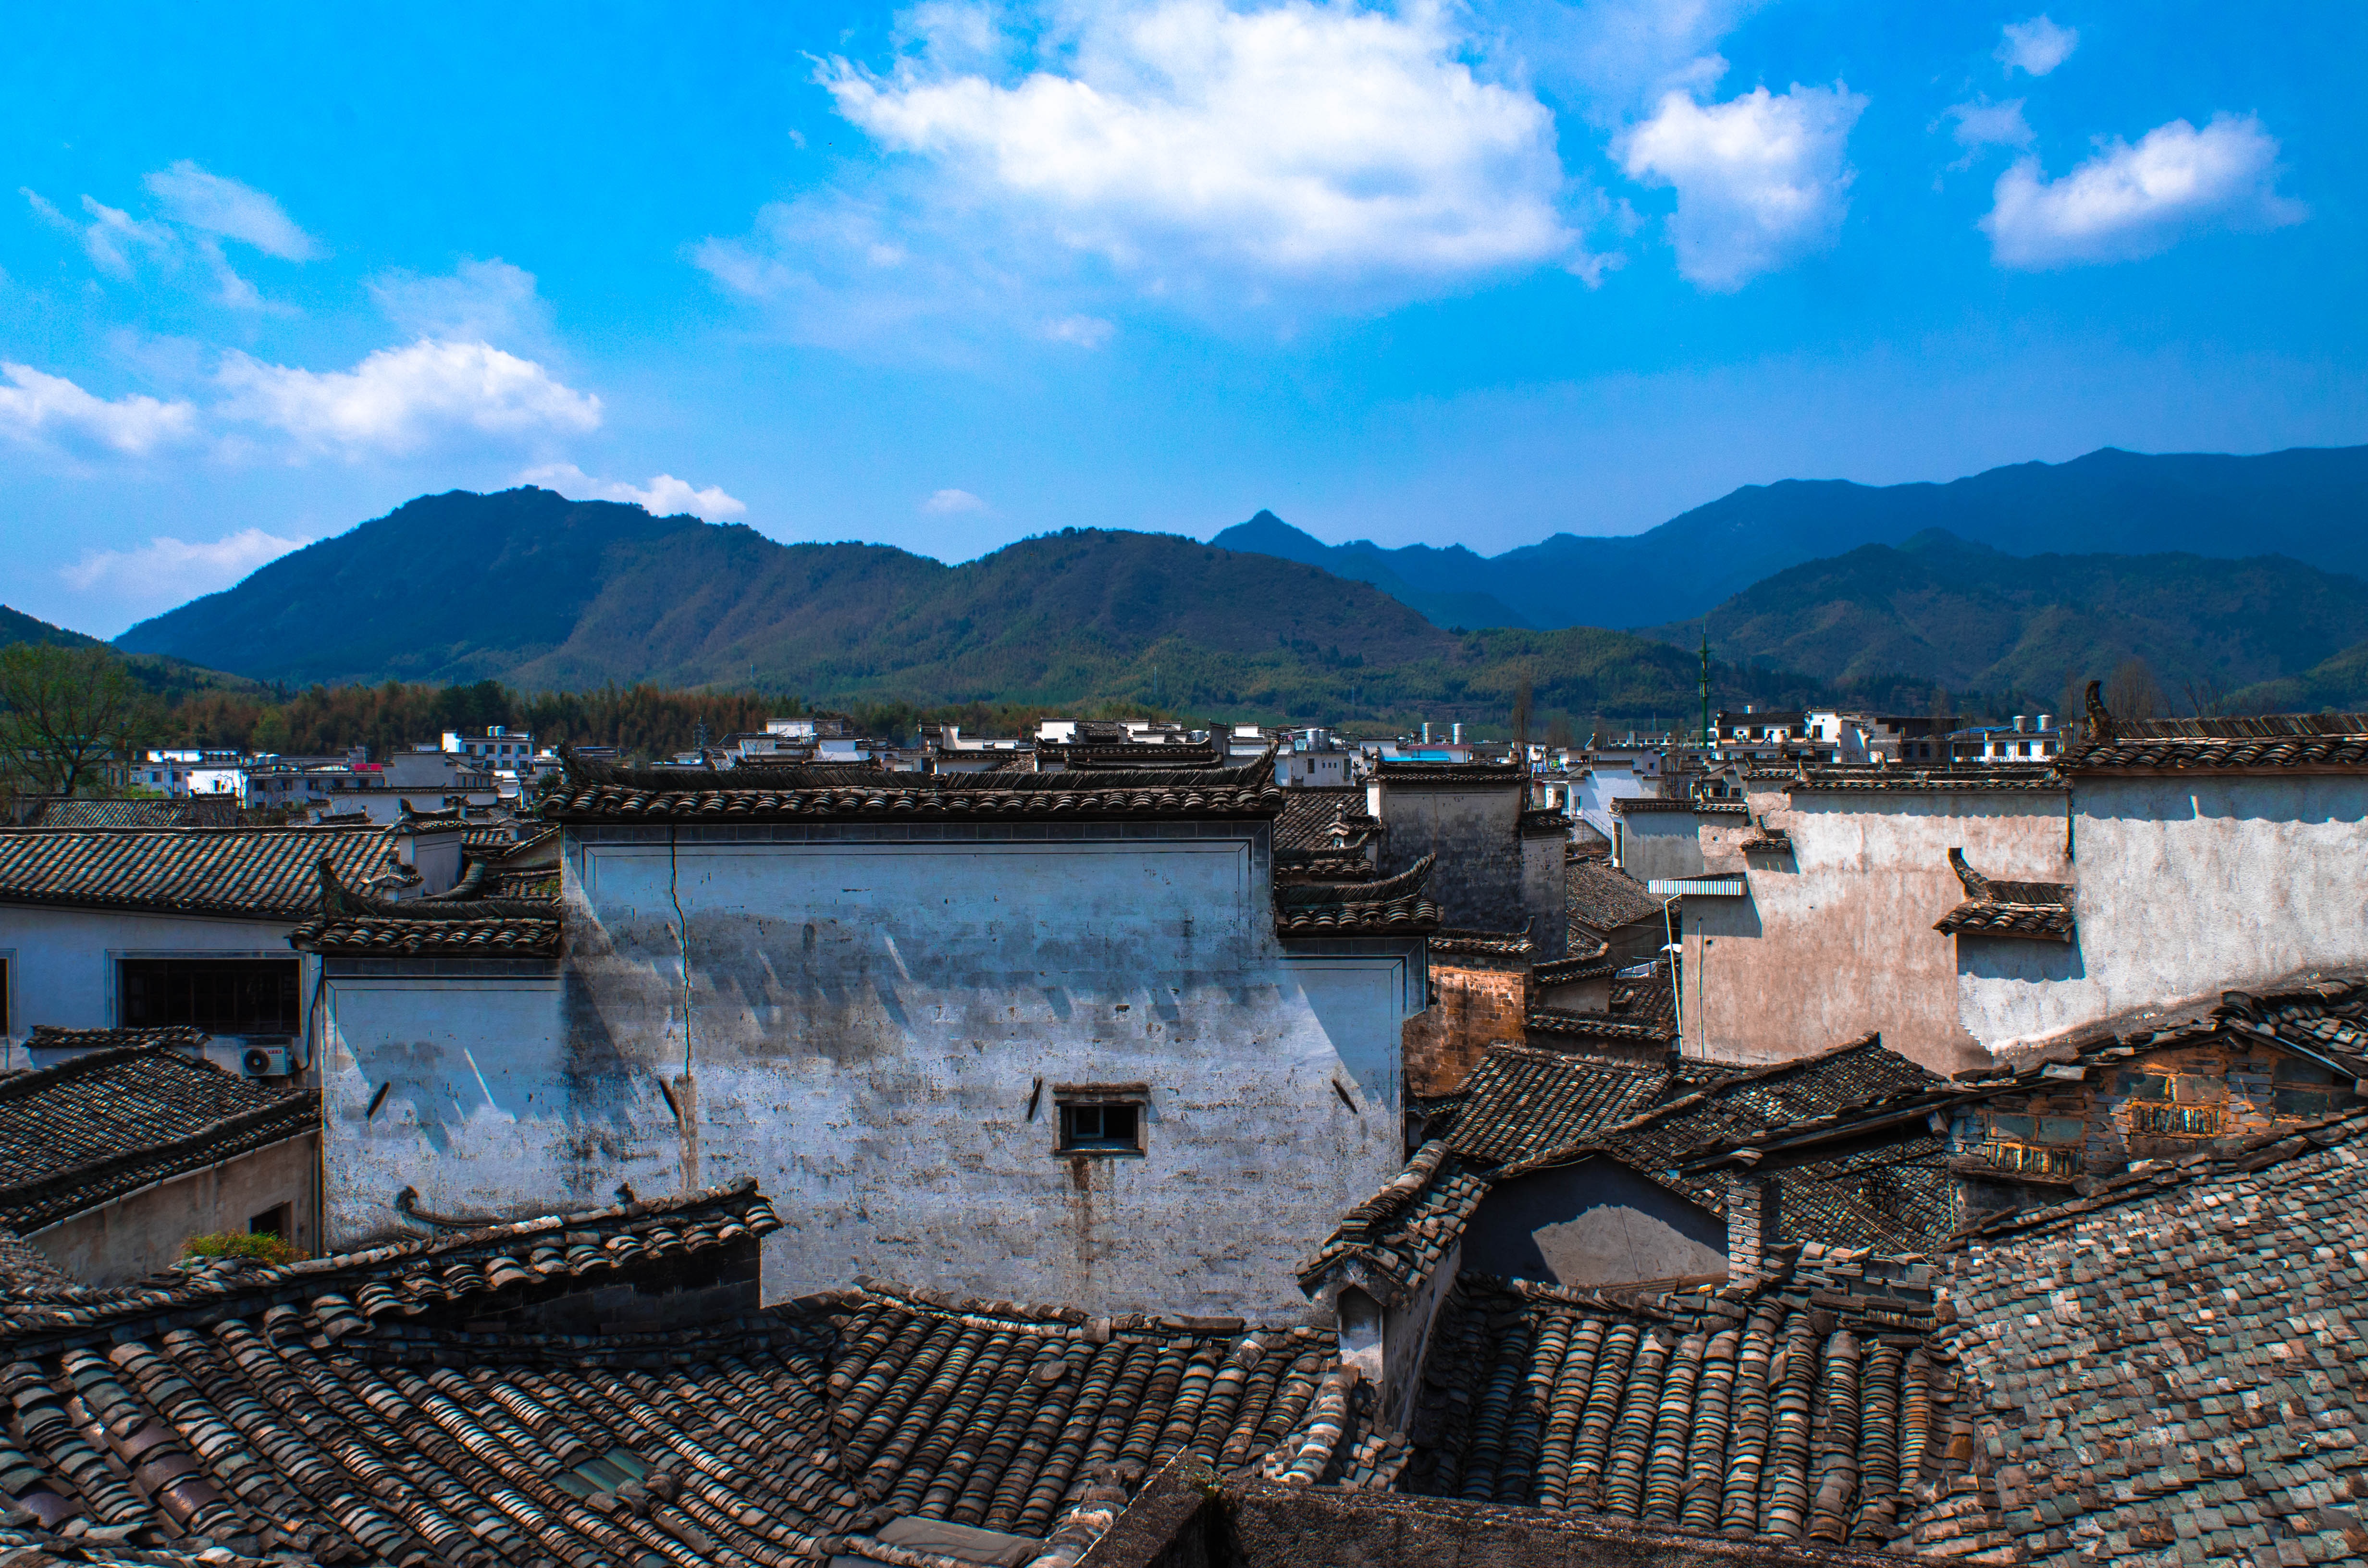
sea, mountain, architecture, sky, town, rooftop, building, mountain range, cityscape, panorama, vacation, village, asia, tourism, china, aerial photography